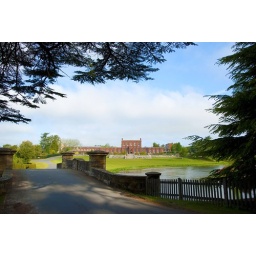
Out of the shadows and over the bridge to the house